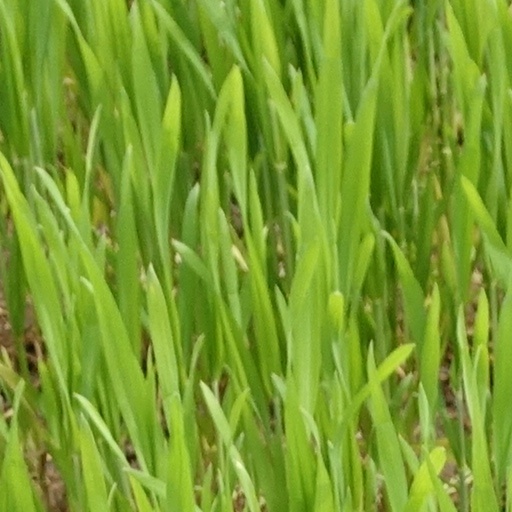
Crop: wheat